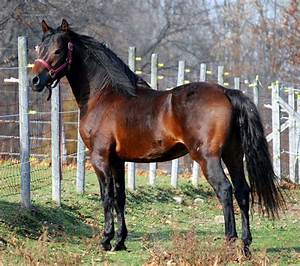
Label: horse